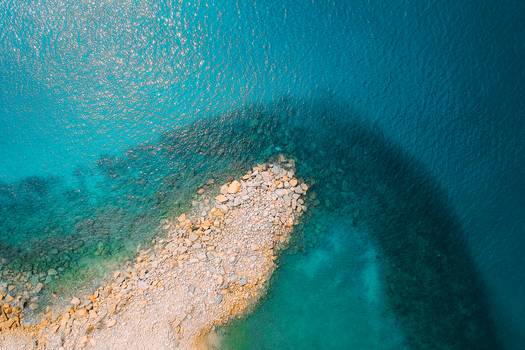
Label: No Watermark